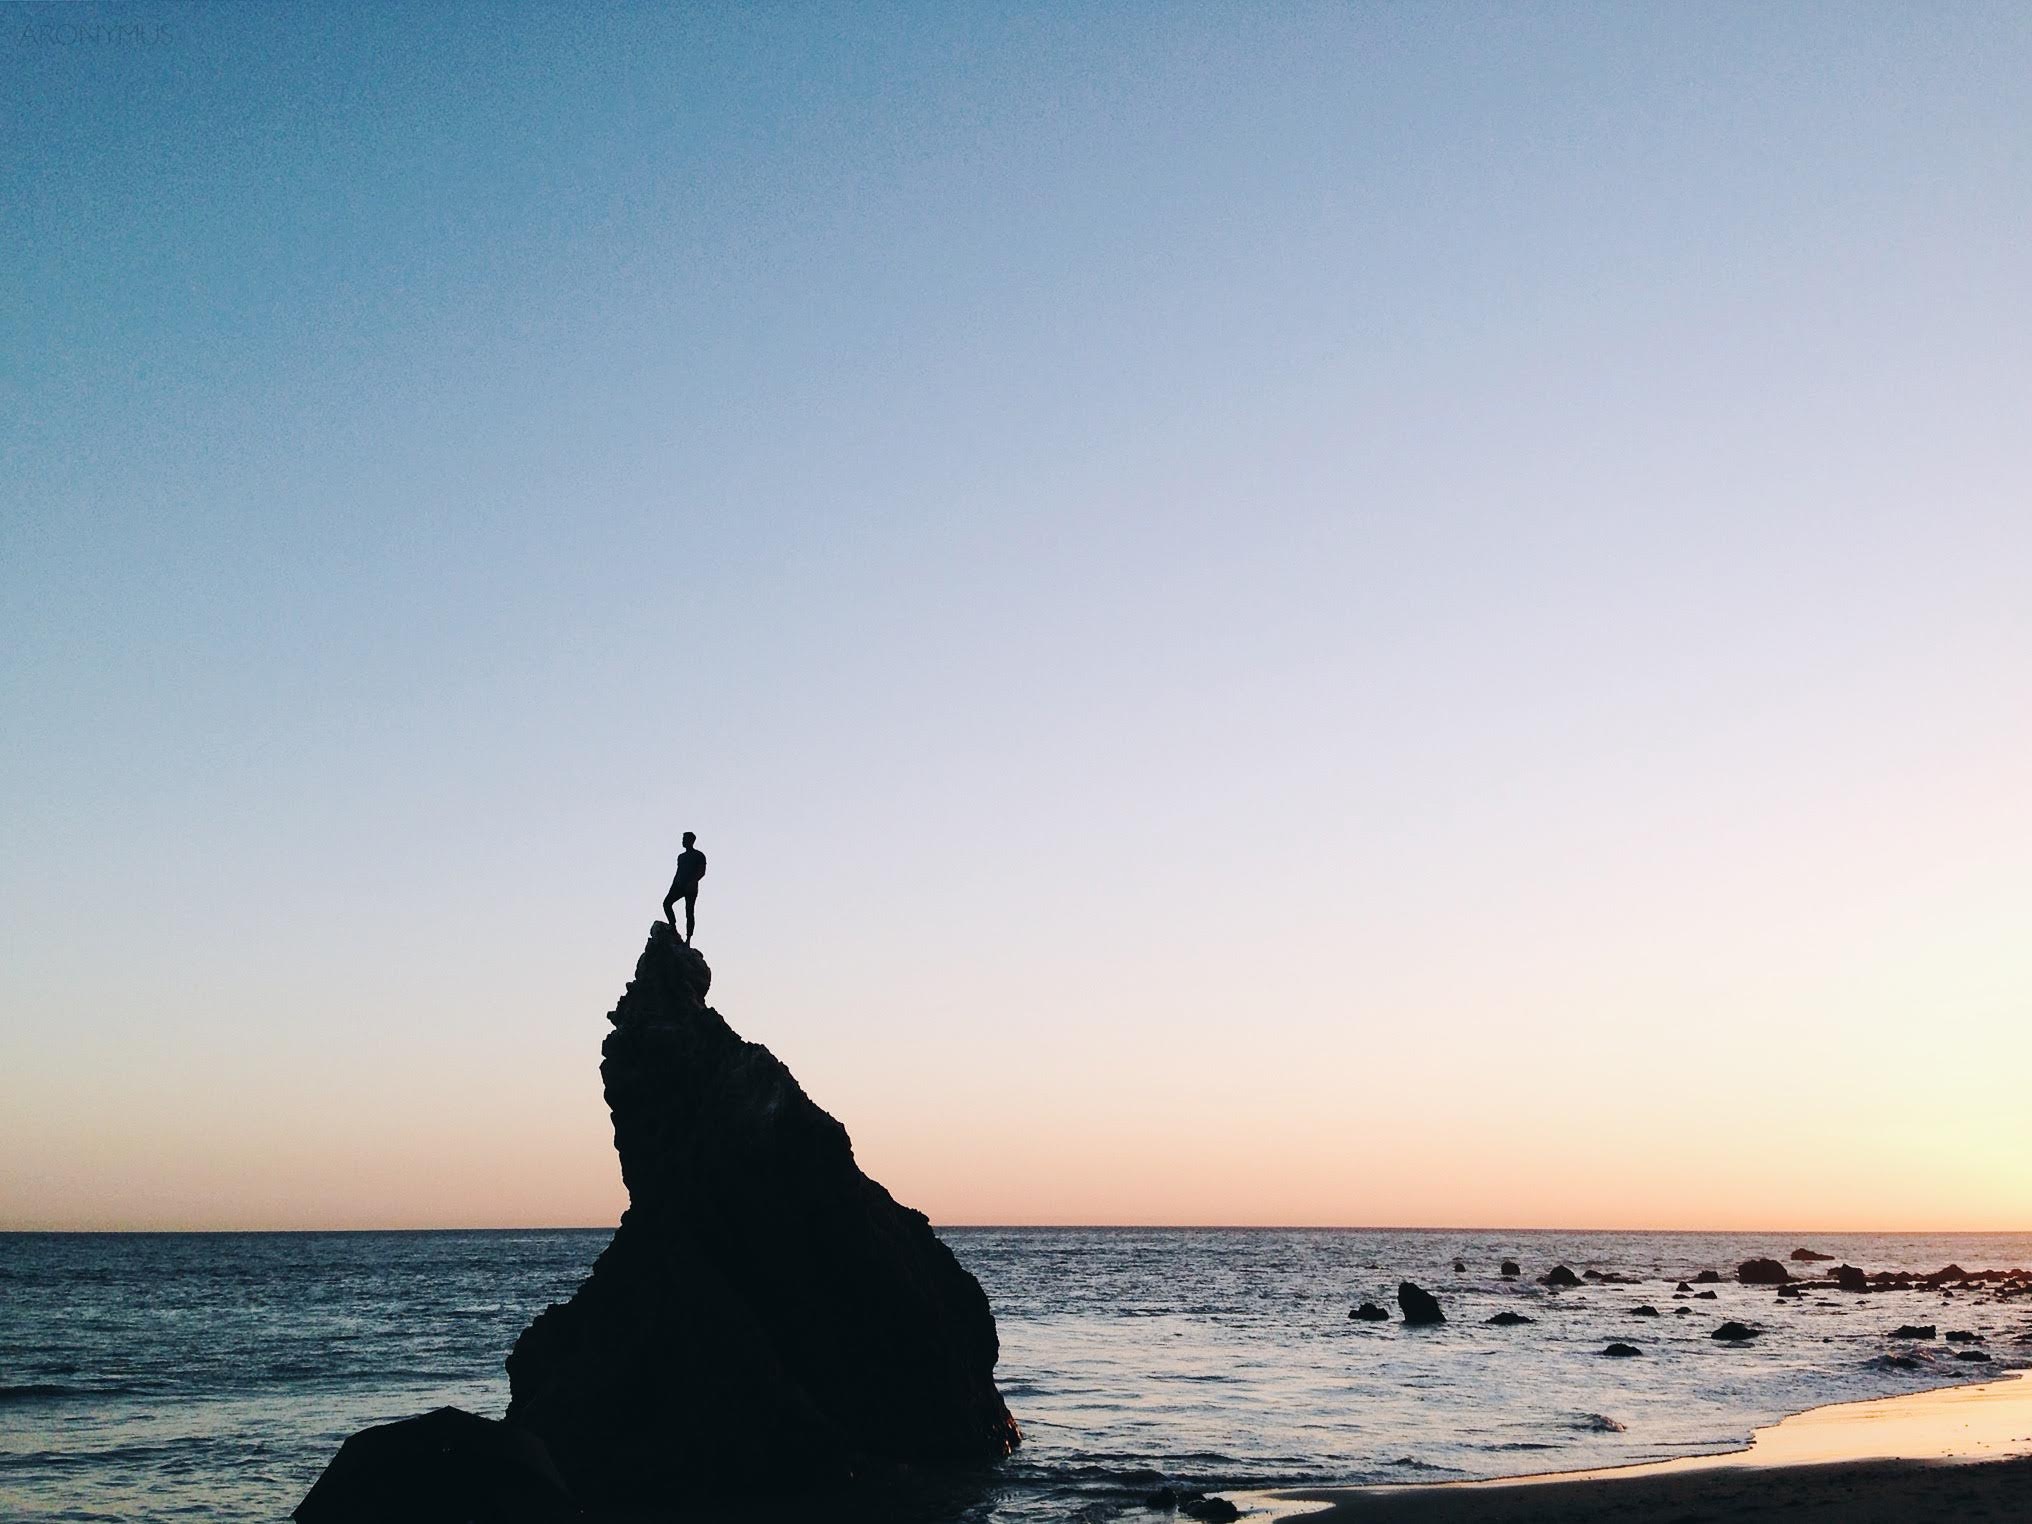
sky, sea, horizon, ocean, water, beach, rock, cloud, coast, sunset, morning, calm, wave, evening, wind wave, sand, photography, coastal and oceanic landforms, silhouette, vacation, tourism, mountain, cliff, city, dusk, terrain